West Retford Hotel

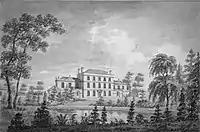
Drawing of West Retford House by Thomas Malton in 1770

Alexander Emerson (1710–1745), who inherited the West Retford estate from his relative George Wharton in 1727, built the house in about 1740. He was the son of Alexander Emerson and Alice Wharton of Caister in Lincolnshire. In 1736 he married Elizabeth Bosvile, who was the daughter and co-heir of Thomas Bosvile, Rector of Ufford. The couple had two sons.